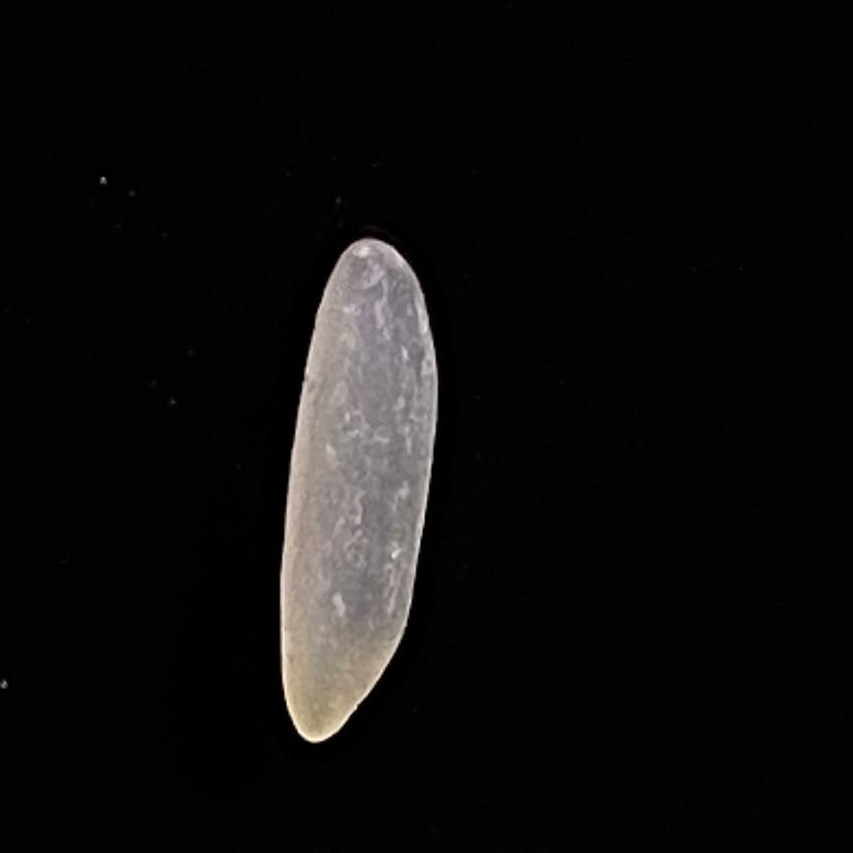
Rice variety: Jirashail